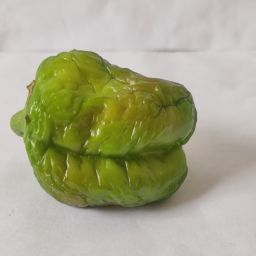
Crop: Bell Pepper
Quality: Old